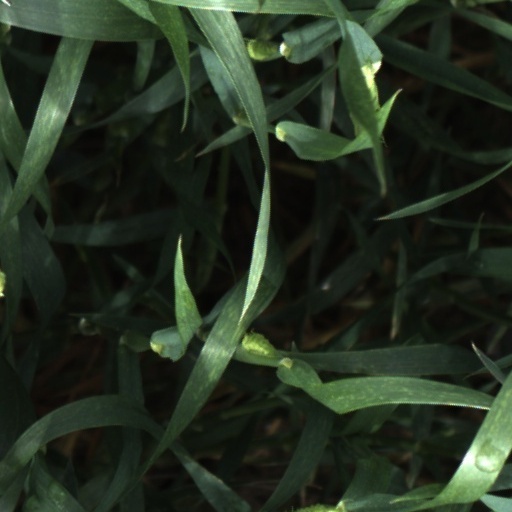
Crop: wheat